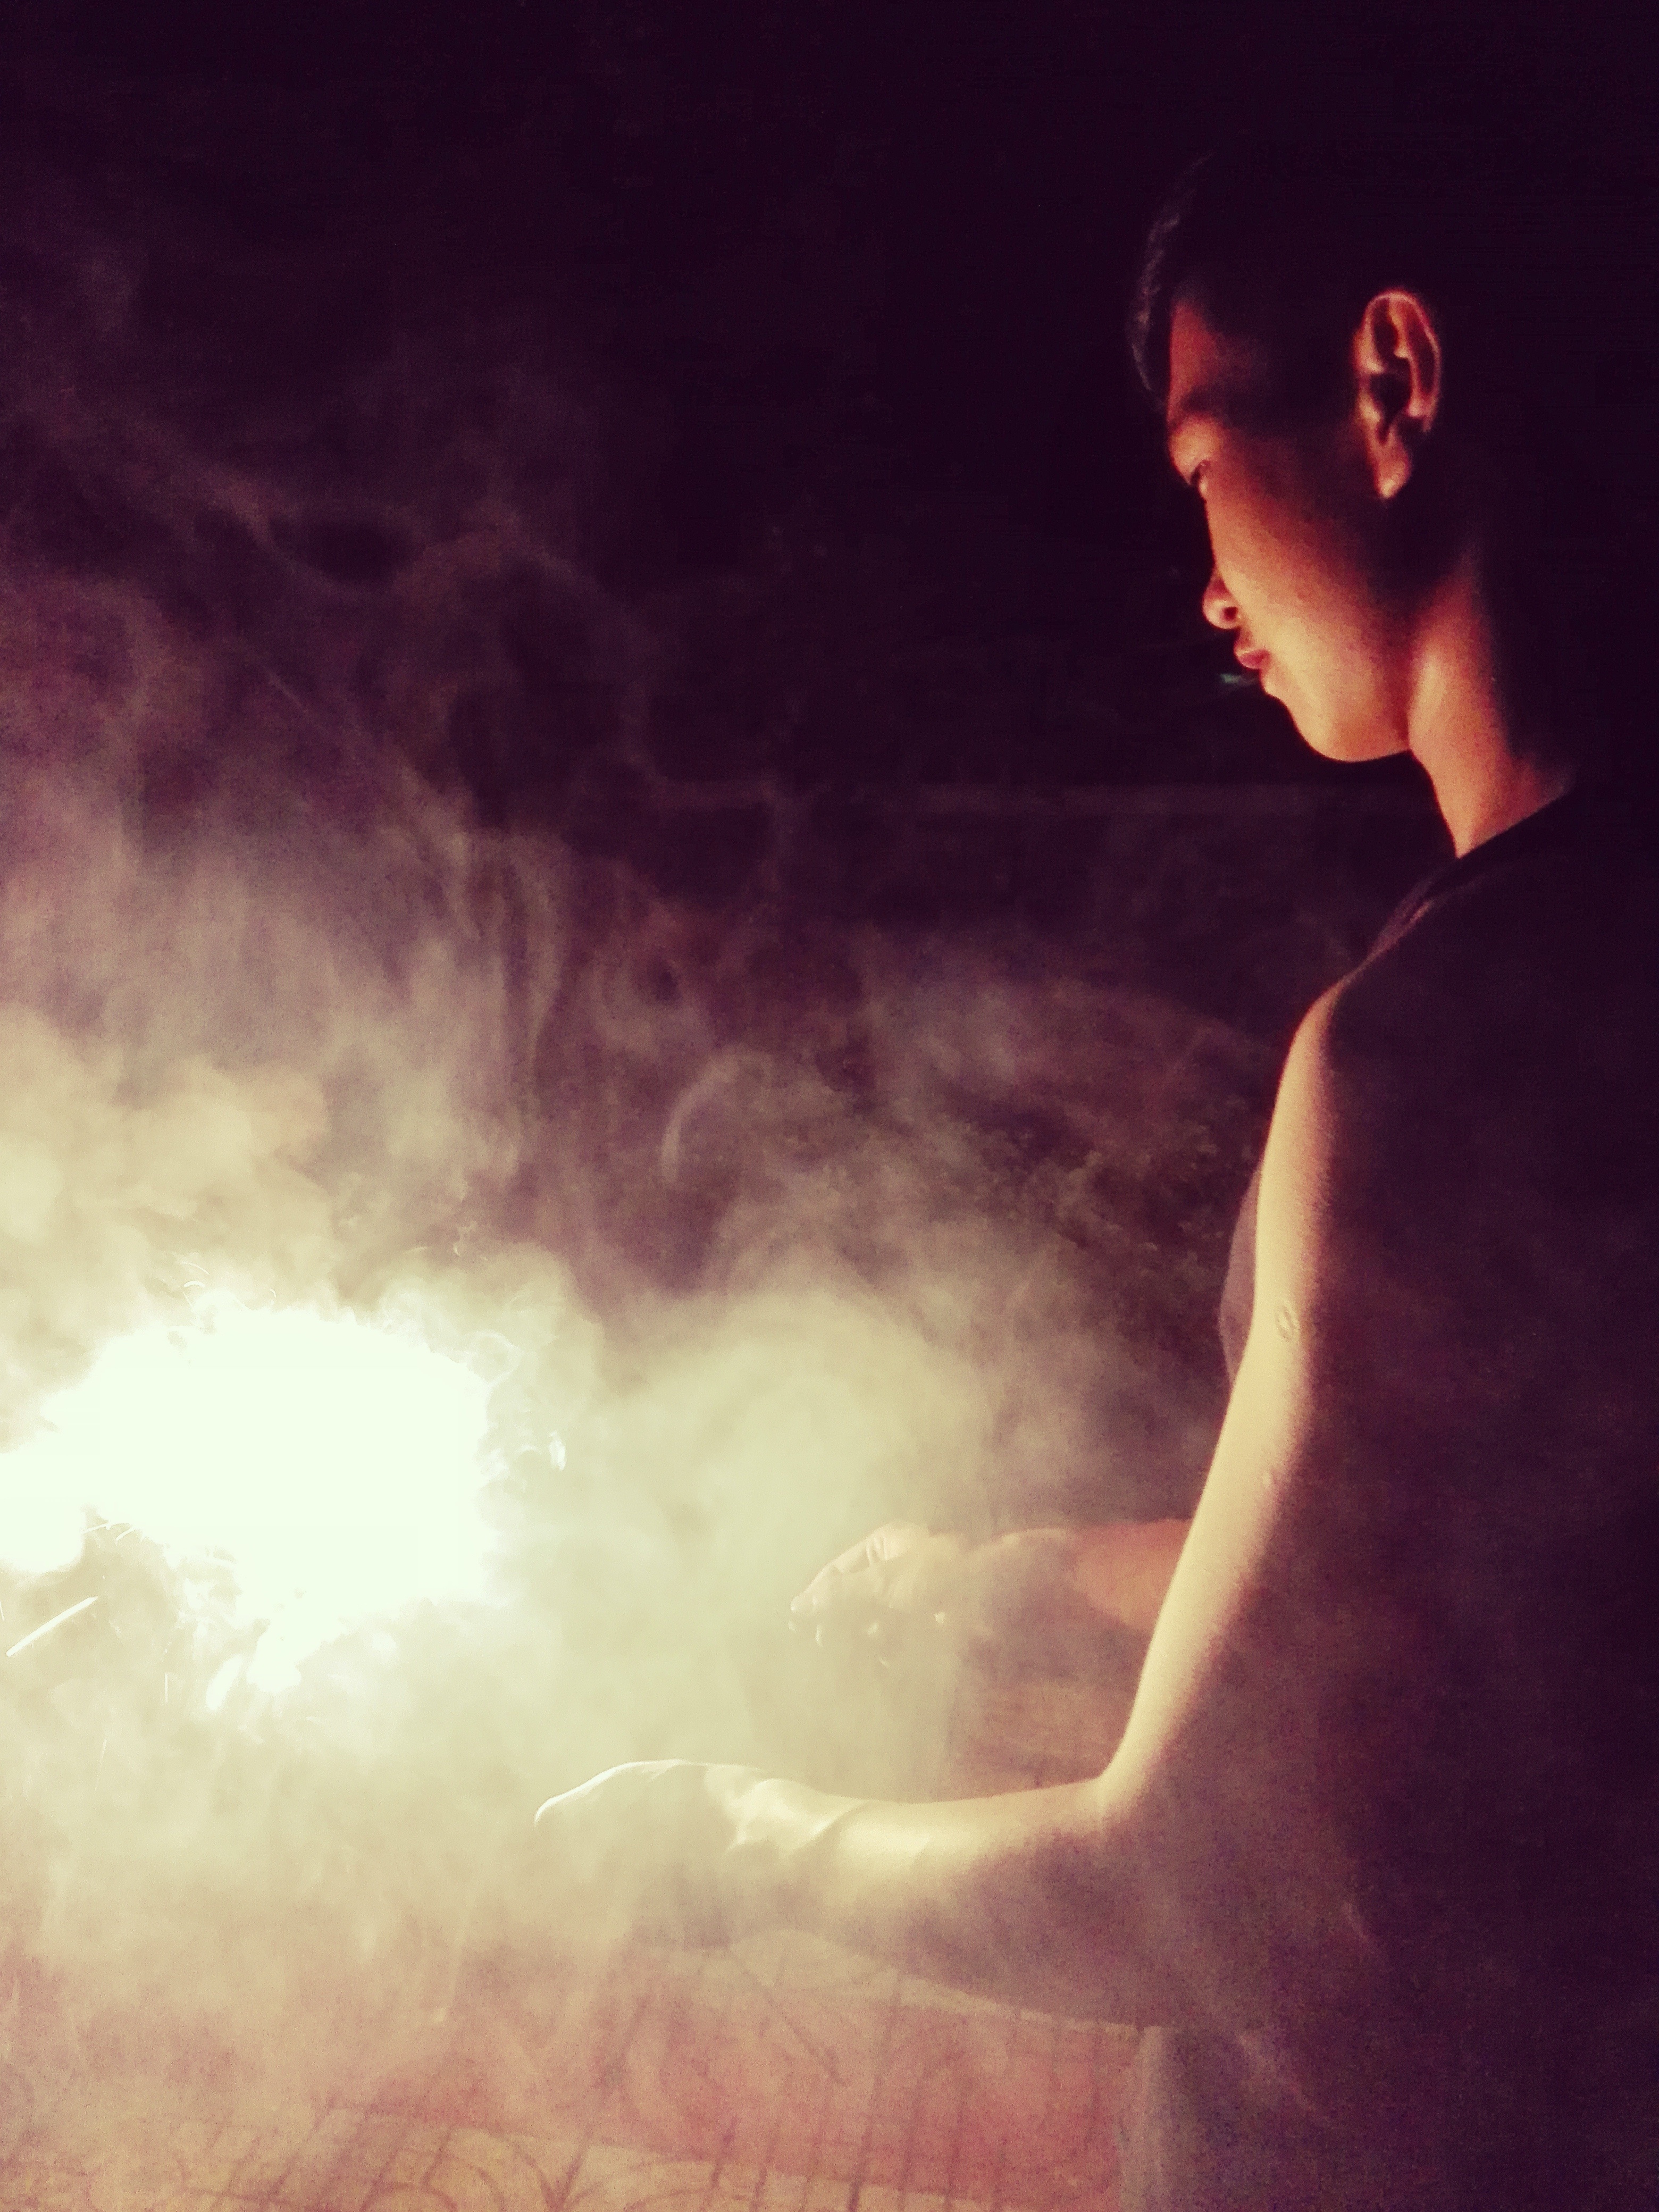
light, sunlight, romance, darkness, emotion